Číčenice

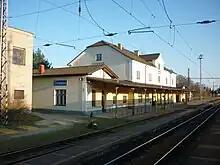
Číčenice railway station

The Číčenice railway station is an important junction of the railways České Budějovice–Plzeň and Číčenice–Nové Údolí. The municipality is served by two train stations: "Číčenice" and "Újezdec u Číčenic".